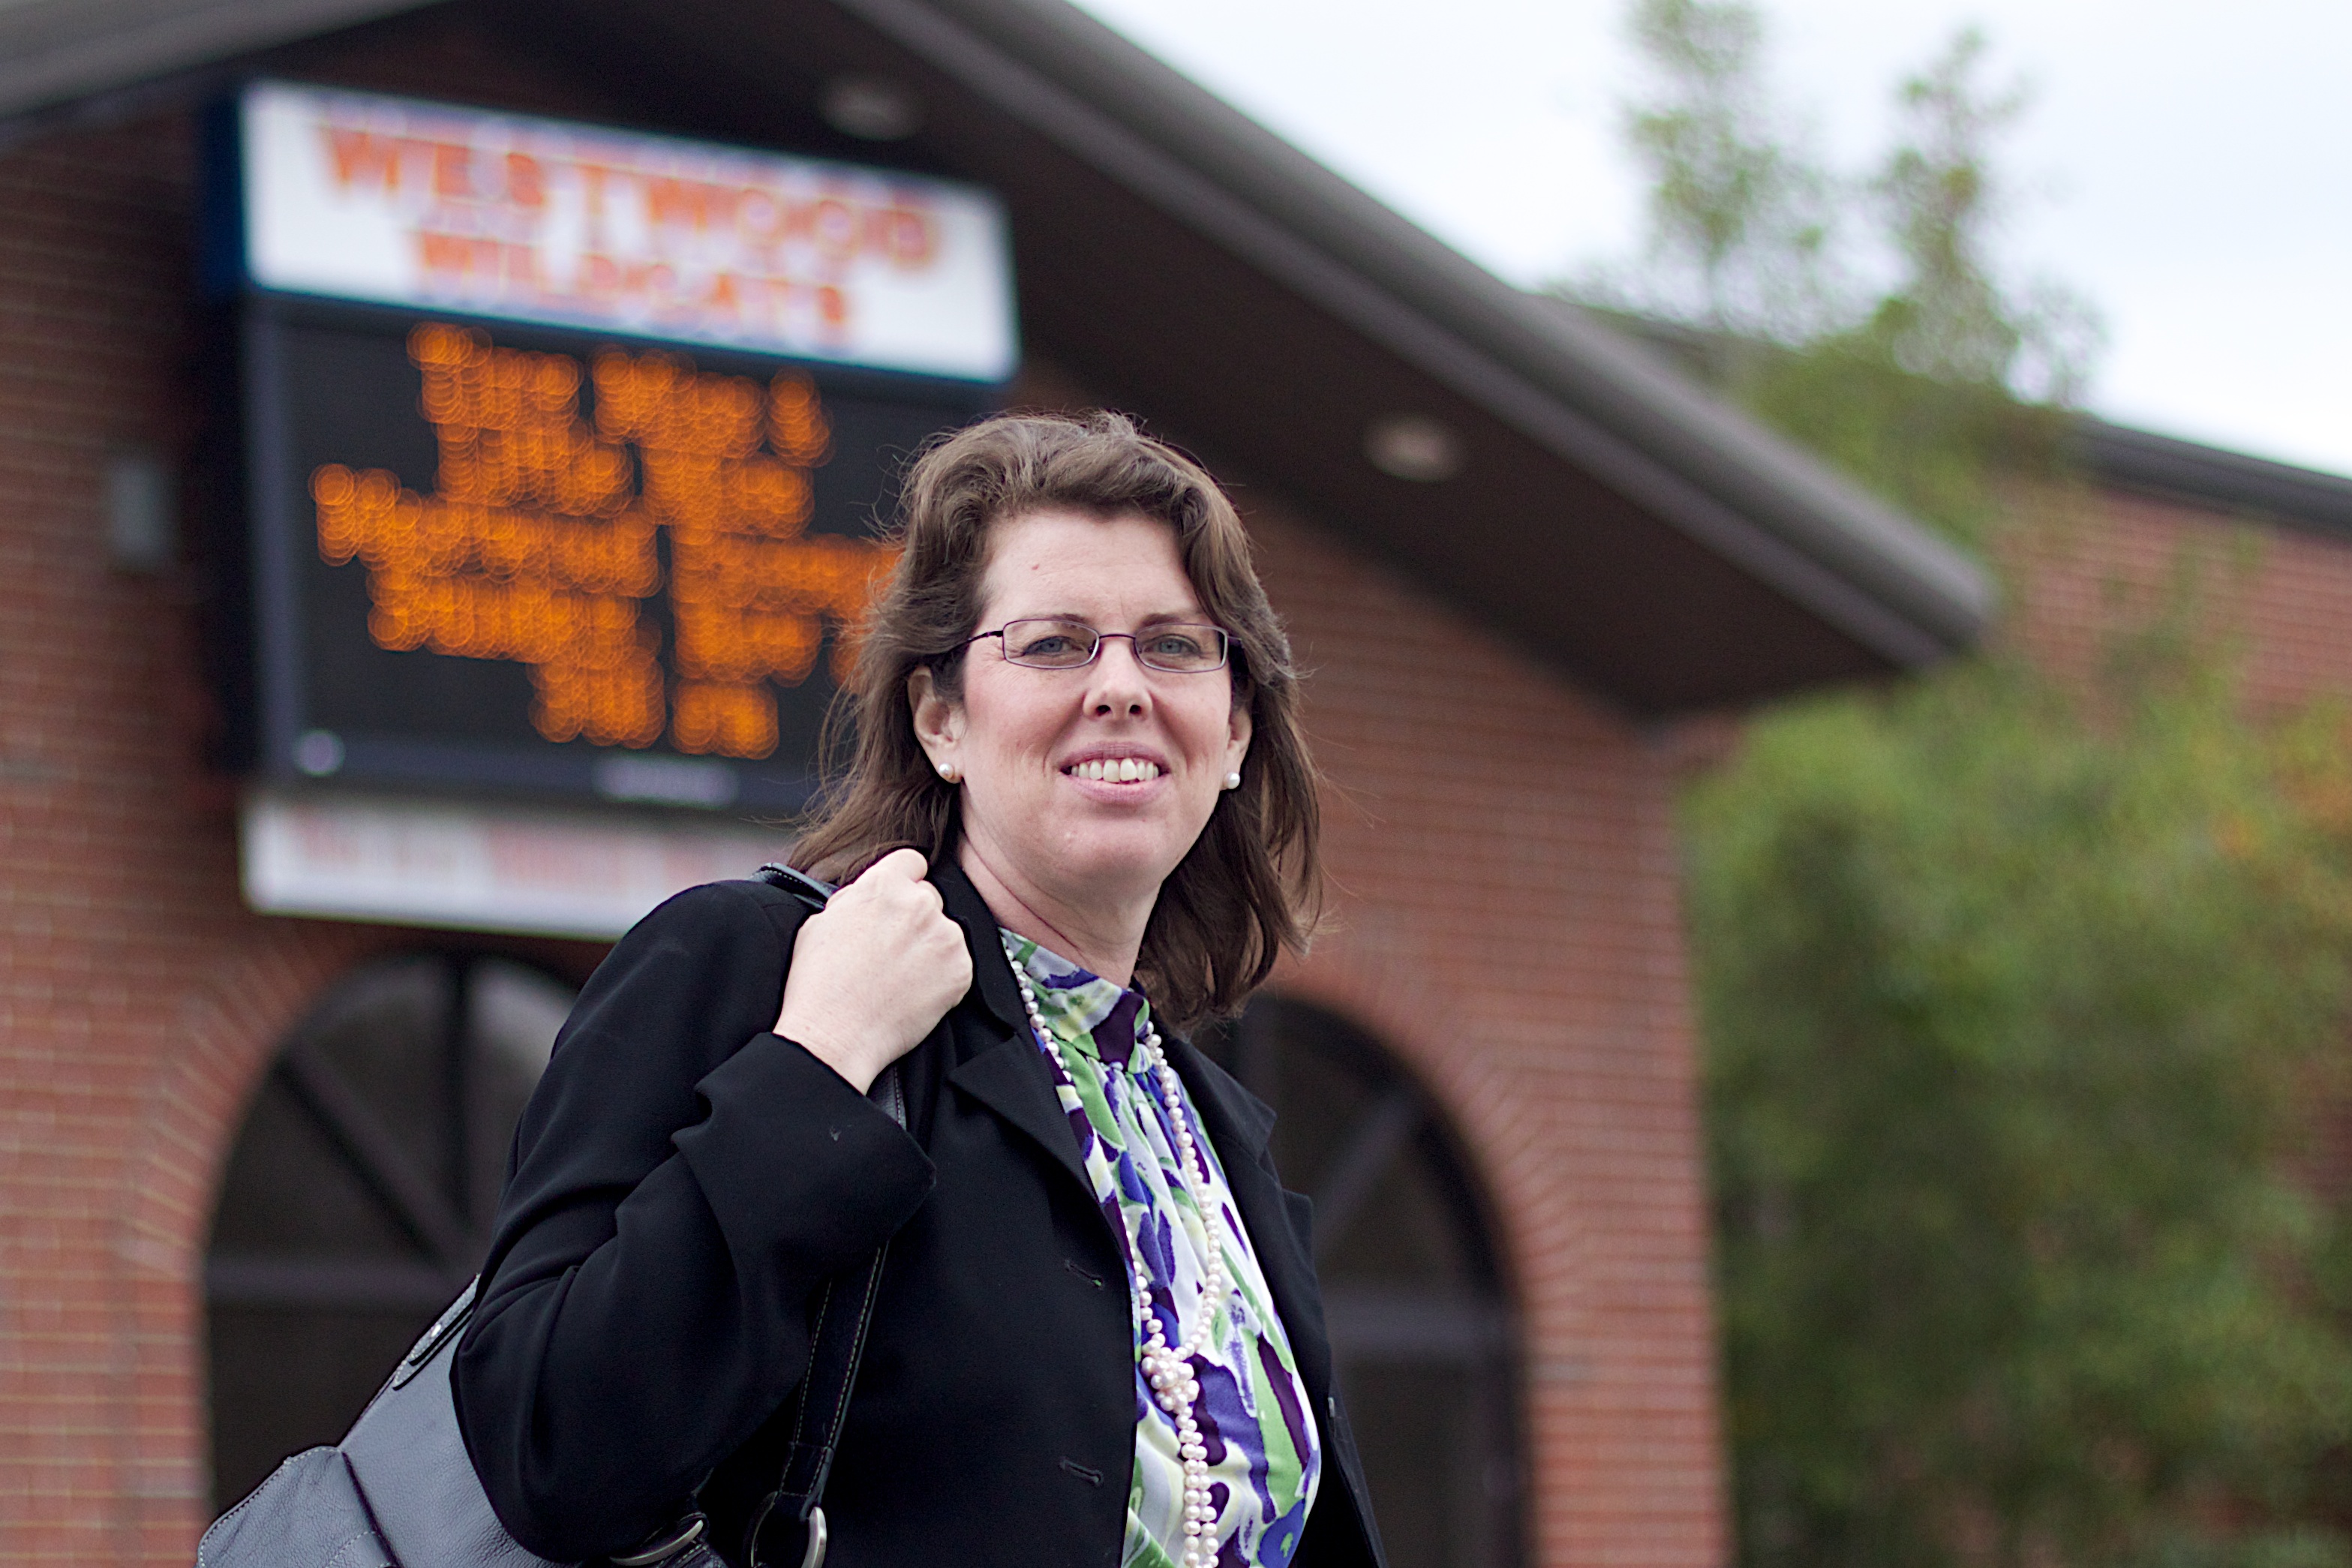
girl, smile, fun, glasses, odyssey, plpconnectu, vision care